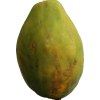
Label: papaya